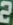
Number: 2